Question: Please indicate a possible affordance area of the hold_book that can be used for holding
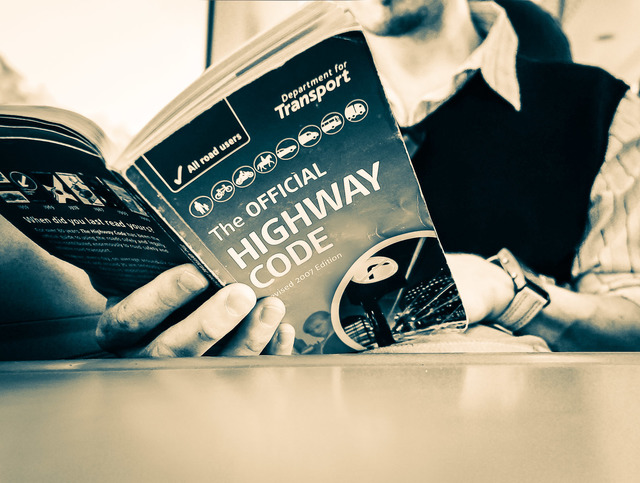
Answer: [0, 1.059, 476.645, 360.132]